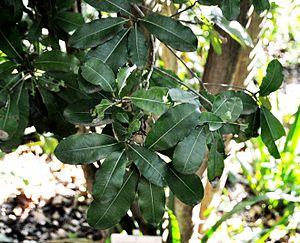
Vitellariopsis est un genre d'arbres et d'arbustes de la famille des Sapotaceae originaires d'Afrique de l'Est